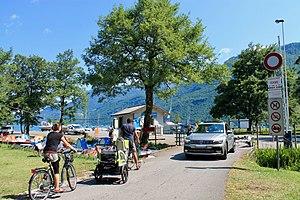
Entrée du port de plaisance et de la plage de Doussard.
Doussard est une commune française située dans le sud du département de la Haute-Savoie, en région Auvergne-Rhône-Alpes. Membre de la communauté de communes des Sources du Lac d'Annecy, la commune comptait 3 592 habitants en 2017 dans ses neuf hameaux. Le village se situe sur la rive ouest du lac d'Annecy au début de la vallée de Faverges, en amont de la cluse d'Annecy. La commune est membre du parc naturel régional du Massif des Bauges.